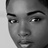
Emotion: neutral